MS Jutlandia

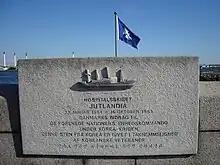
Memorial of Denmark Medical Support

When World War II broke out in September 1939, the ship had just arrived at Rotterdam en route for Copenhagen. As Denmark was not yet part to the war, she completed this and one further voyage to Bangkok, finally returning to Copenhagen in January 1940.